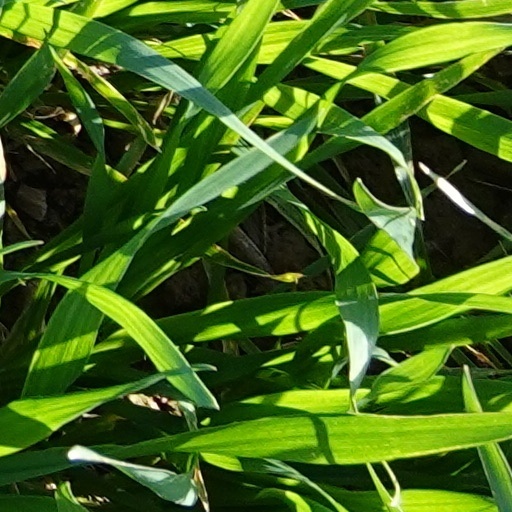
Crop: wheat